Christianity in the 14th century

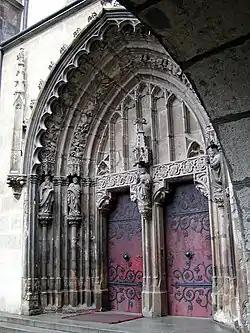
Portal of the church in Hronský Beňadik in Slovakia.

The 14th century saw major developments in Christianity, including the Western Schism, the decline of the Crusades, and the appearance of precursors to Protestantism.